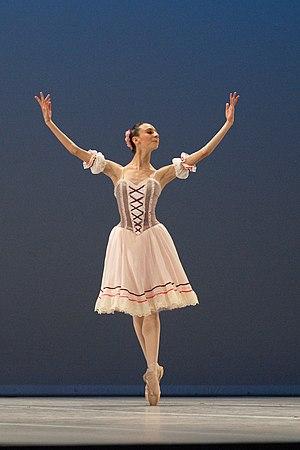
Variation extraite de Coppélia au Prix de Lausanne 2010.